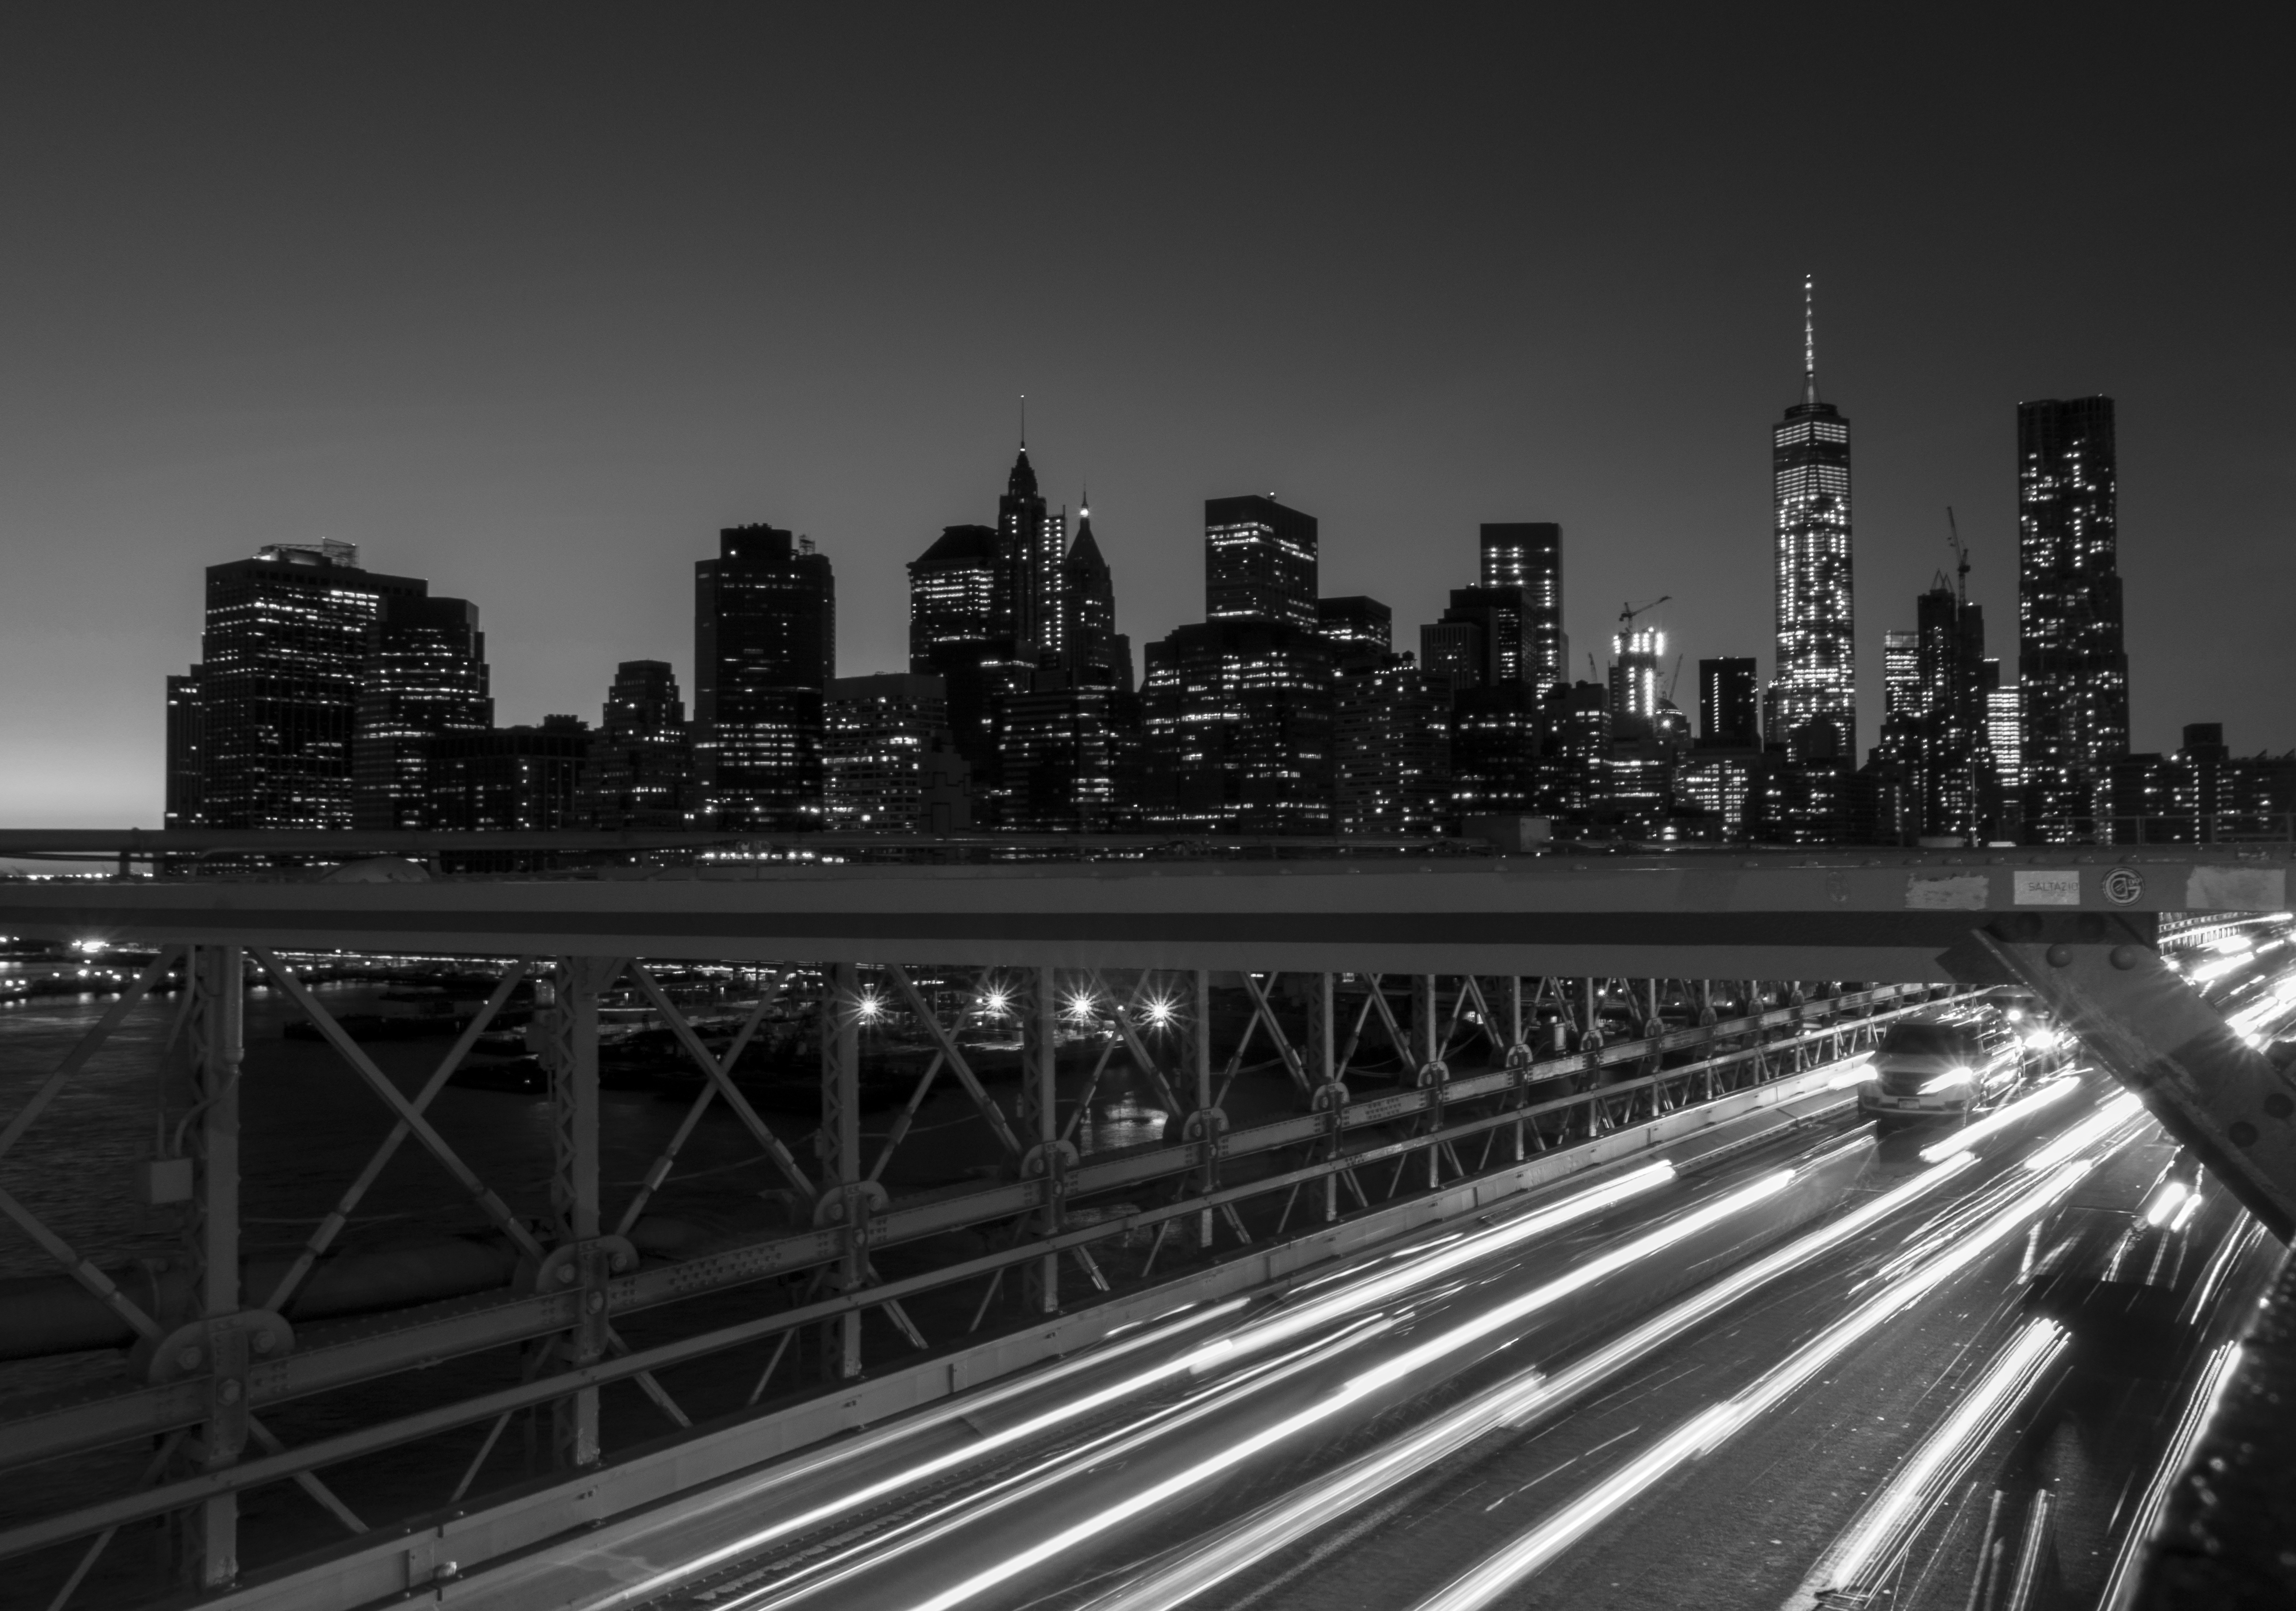
horizon, black and white, road, bridge, skyline, night, city, skyscraper, cityscape, downtown, travel, dusk, line, landmark, darkness, monochrome, long exposure, tower block, skyscrapers, buildings, cars, shape, metropolis, urban area, monochrome photography, geographical feature, human settlement, metropolitan area